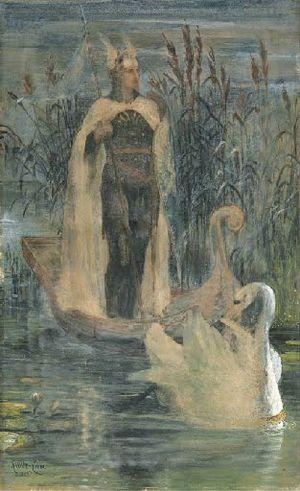
Lohengrin est un personnage de la littérature médiévale germanique, appartenant à la légende arthurienne. Son histoire, variante de la légende du chevalier au cygne, apparaît pour la première fois au tout début du XIIIᵉ siècle dans le roman Parzival de Wolfram von Eschenbach, qui en fait le fils de Perceval et le rattache à la quête du Graal.